2006 Bury Metropolitan Borough Council election

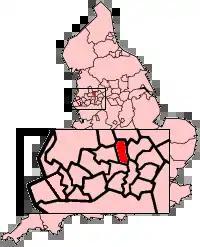
The Metropolitan Borough of Bury shown within England.

Elections to Bury Metropolitan Borough Council were held on 4 May 2006. One third of the council was up for election, and the Labour Party lost control of the council.